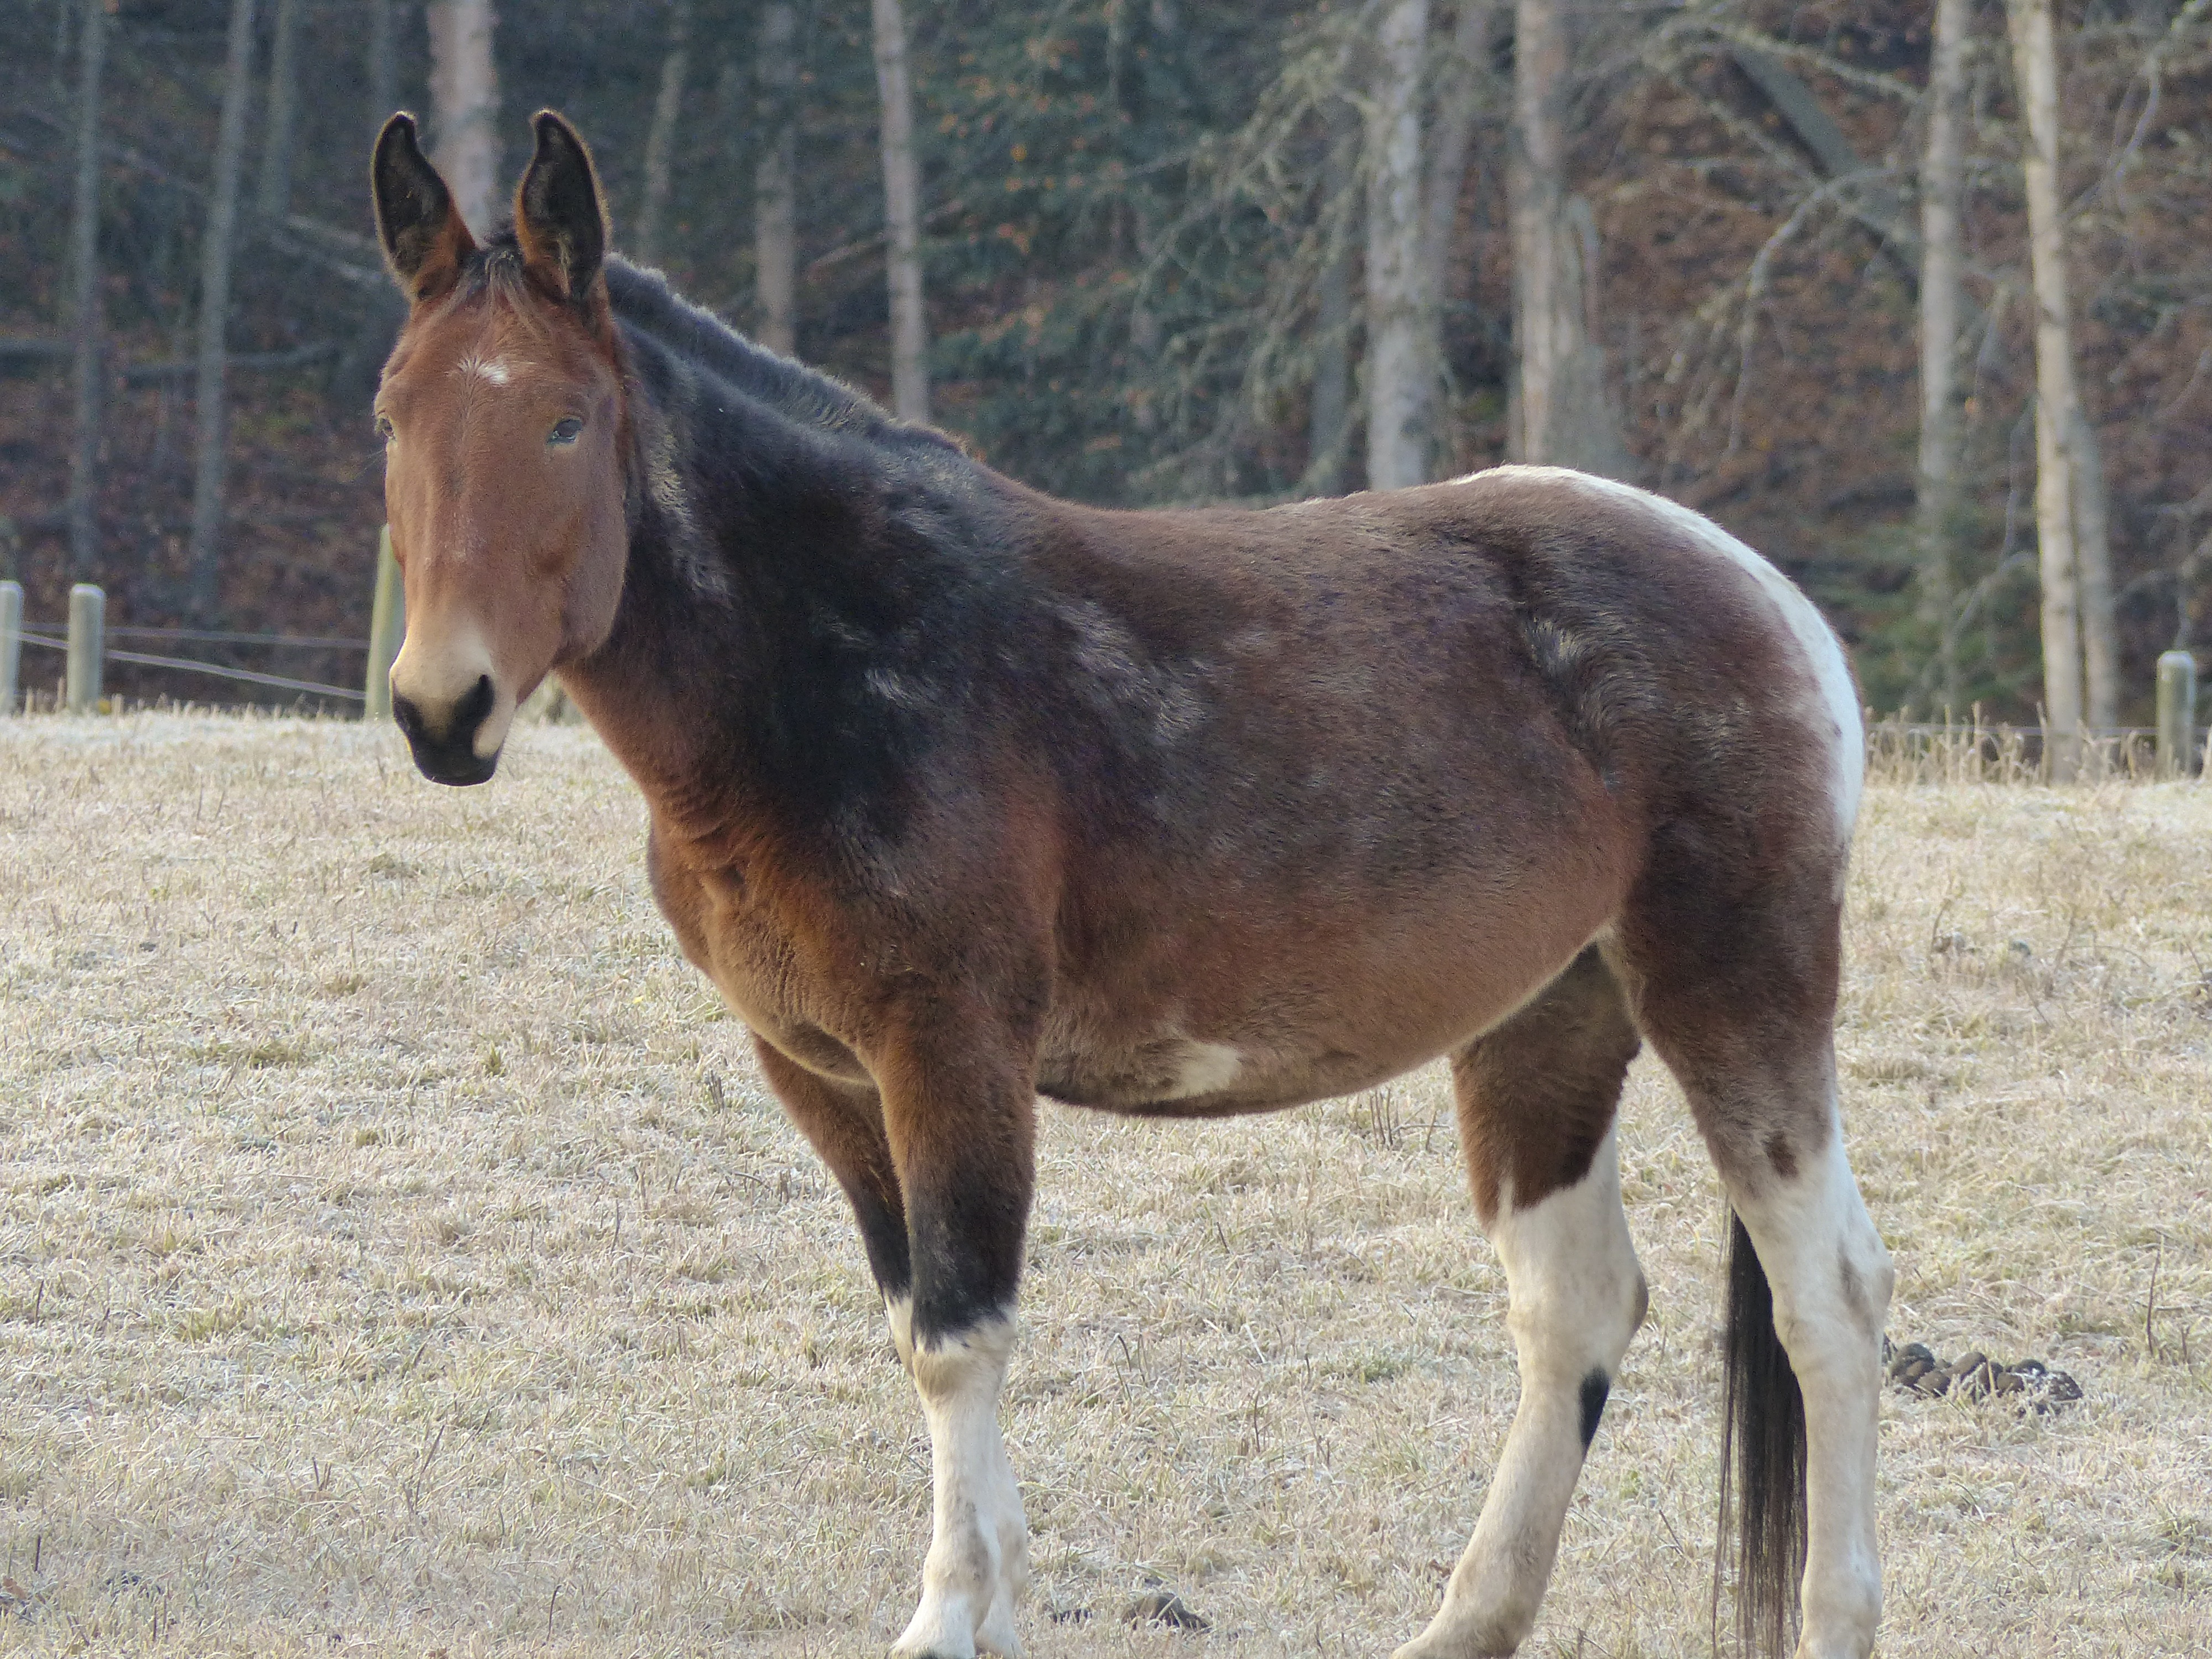
landscape, nature, animal, pasture, horse, scenery, mammal, stallion, mane, season, fauna, canada, farm animal, vertebrate, mare, foal, colt, british columbia, pack animal, quarter horse, canim lake, horse like mammal, mustang horse, early winter, cariboo, early frost